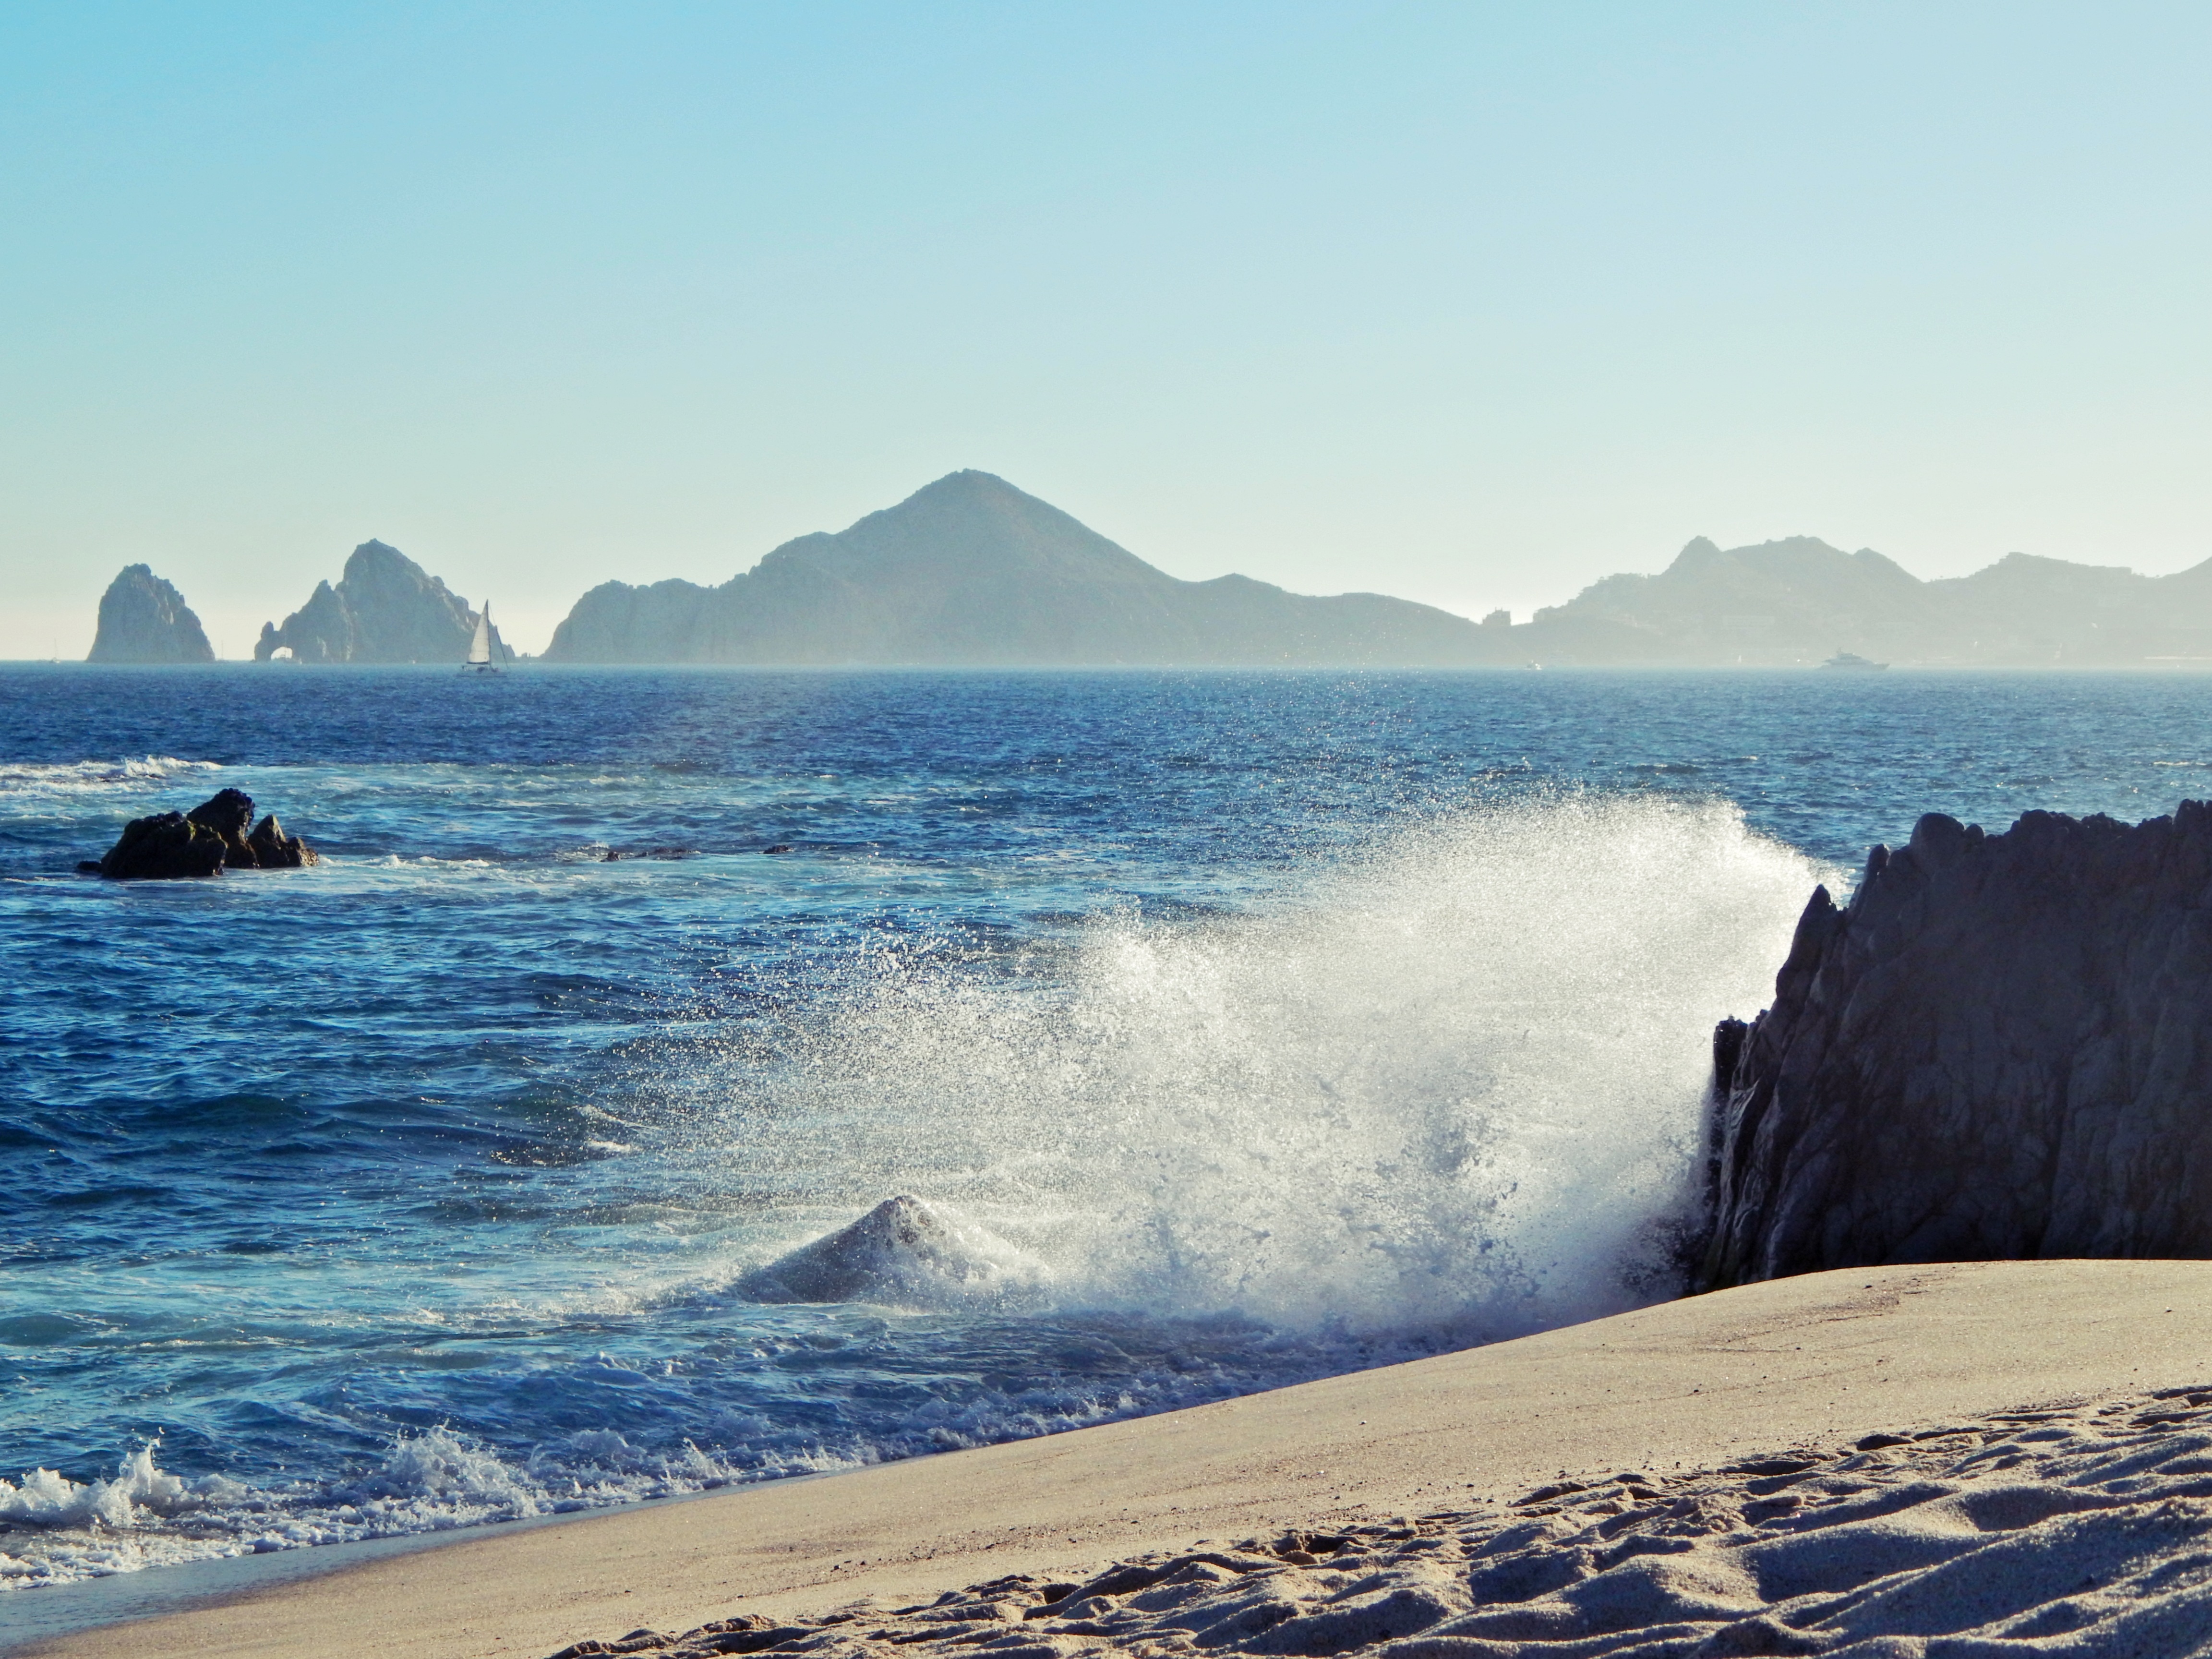
beach, landscape, sea, coast, nature, sand, ocean, horizon, sky, sunset, shore, wave, splash, bay, blue, arctic, terrain, body of water, rocks, waves, costa, arc, cape, arctic ocean, wind wave, los cabos